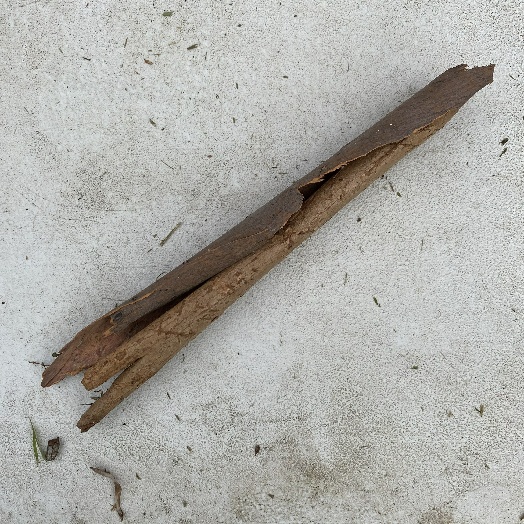
Label: Vegetation